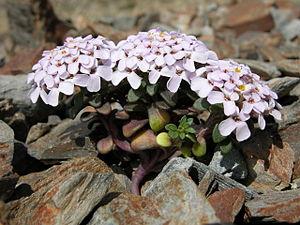
Ibéris spatulé, photo prise dans la vallée d'Eyne, Pyrénées Orientales, France
L'ibéris spatulé, Iberis spathulata, est une plante herbacée dicotylédone de la famille des Brassicacées. Elle tire son nom de ses feuilles en spatule, ovales et charnues. Elle est endémique des Pyrénées.